Gene therapy for blood diseases

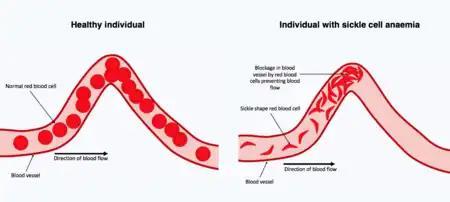
Comparison between healthy red blood cells and red blood cells in an individual with sickle cell anemia.

Patients in the U.S. suffering from sickle cell disease can now receive targeted gene therapies using hematopoietic stem cells. Hematopoietic stem cells are stem cells which differentiate and give rise to red blood cells, white blood cells and platelets. These therapies involve removing hematopoietic stem cells from the patient and making specific edits to the genome of the hematopoietic stem cells. These edits in the genome of the hematopoietic stem cells are to reverse the effects of sickle cell disease. The cells are then re-administered into the patient. The hematopoietic stem cells are then able to produce red blood cells with the factors which promote proper red blood cell shape reducing the effects of sickle cell disease.